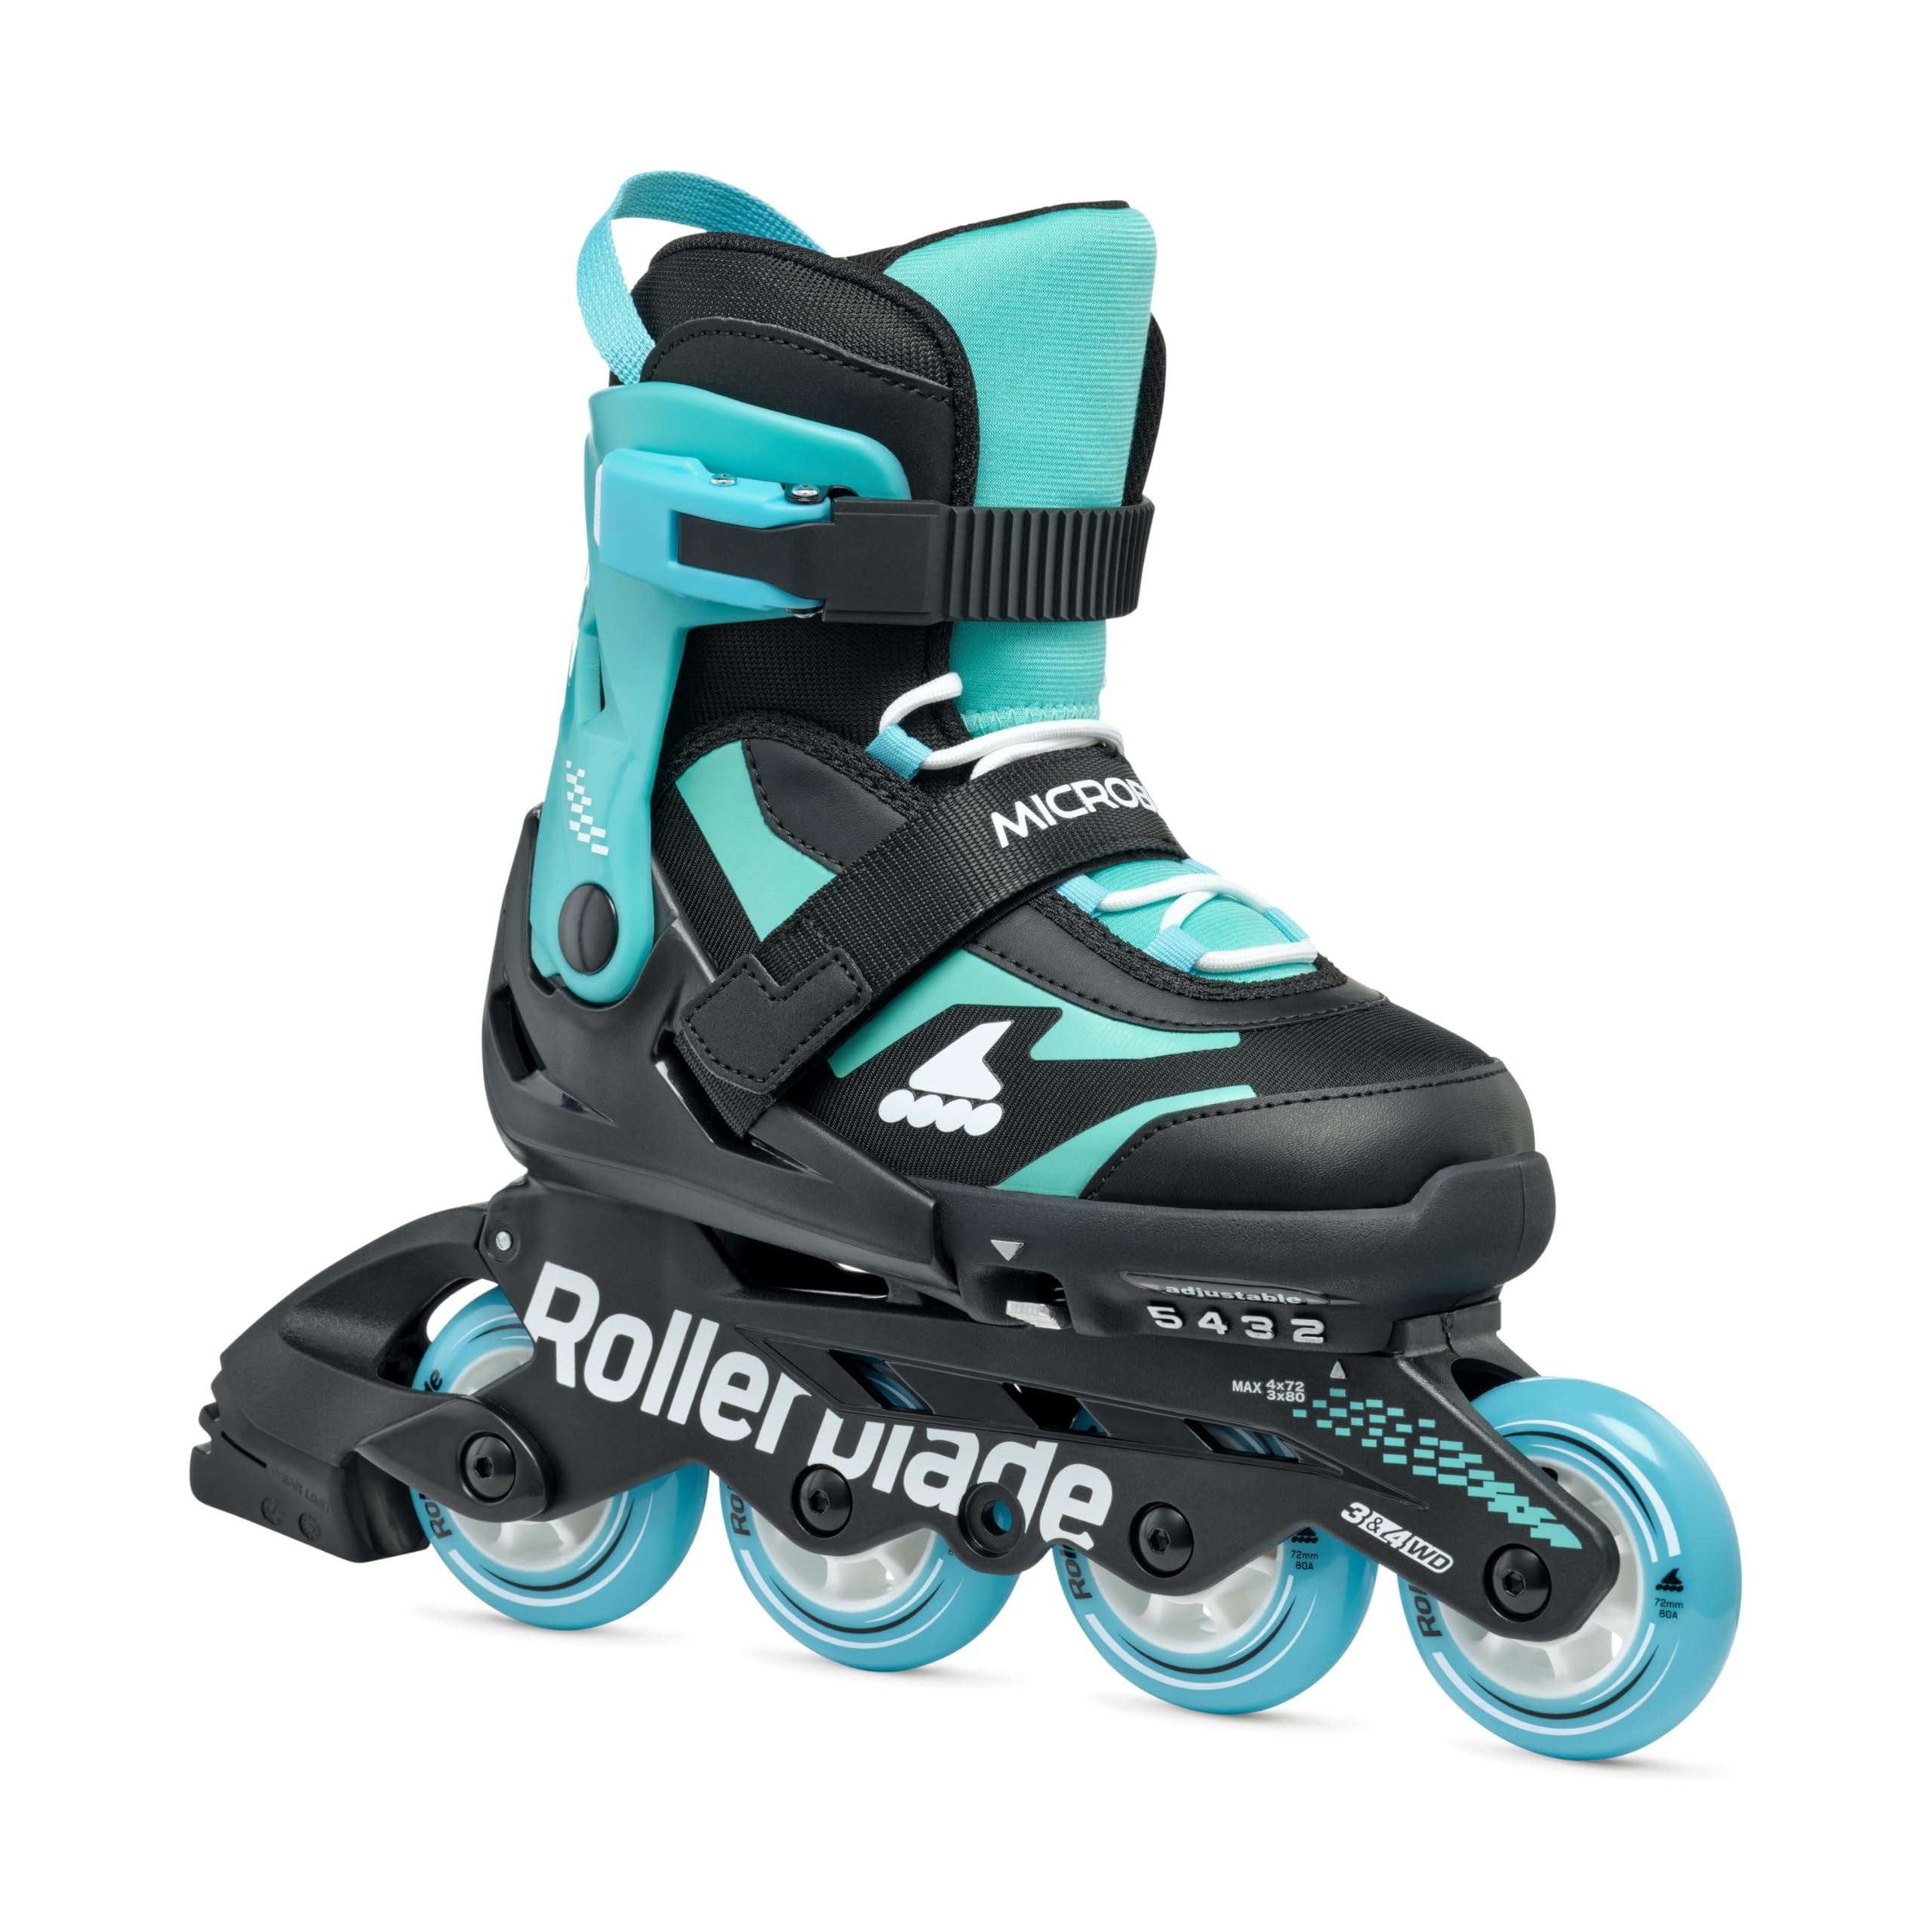
Rollerblade Microblade Kids Adjustable Fitness Inline Skate, Black/Light Blue,Junior, Youth Performance Inline Skates
Brand: Rollerblade
Are your kids interested in learning to skate? Microblade is a high-quality adjustable skate for kids. Using Rollerblade's expertise and design, these skates are adjustable four full sizes to accommodate growing feet. An easy-to-use system works with the push of a button and markers in the toe area align the skates to the correct size. These skates provide superior support and help improve stability, balance and control. The Junior Fit liners make the Microblade comfortable. The closure system provides a secure fit with easy on and off functionality. Get your kids outside and active while having fun and creating a lifelong activity.
Category: Sporting Goods > Outdoor Recreation > Inline & Roller Skating > Inline Skates > Recreation Inline Skates